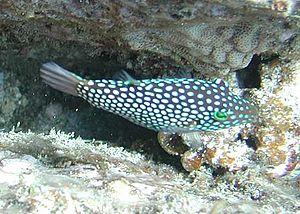
Canthigaster jactator est une espèce de poissons tetraodontiformes.